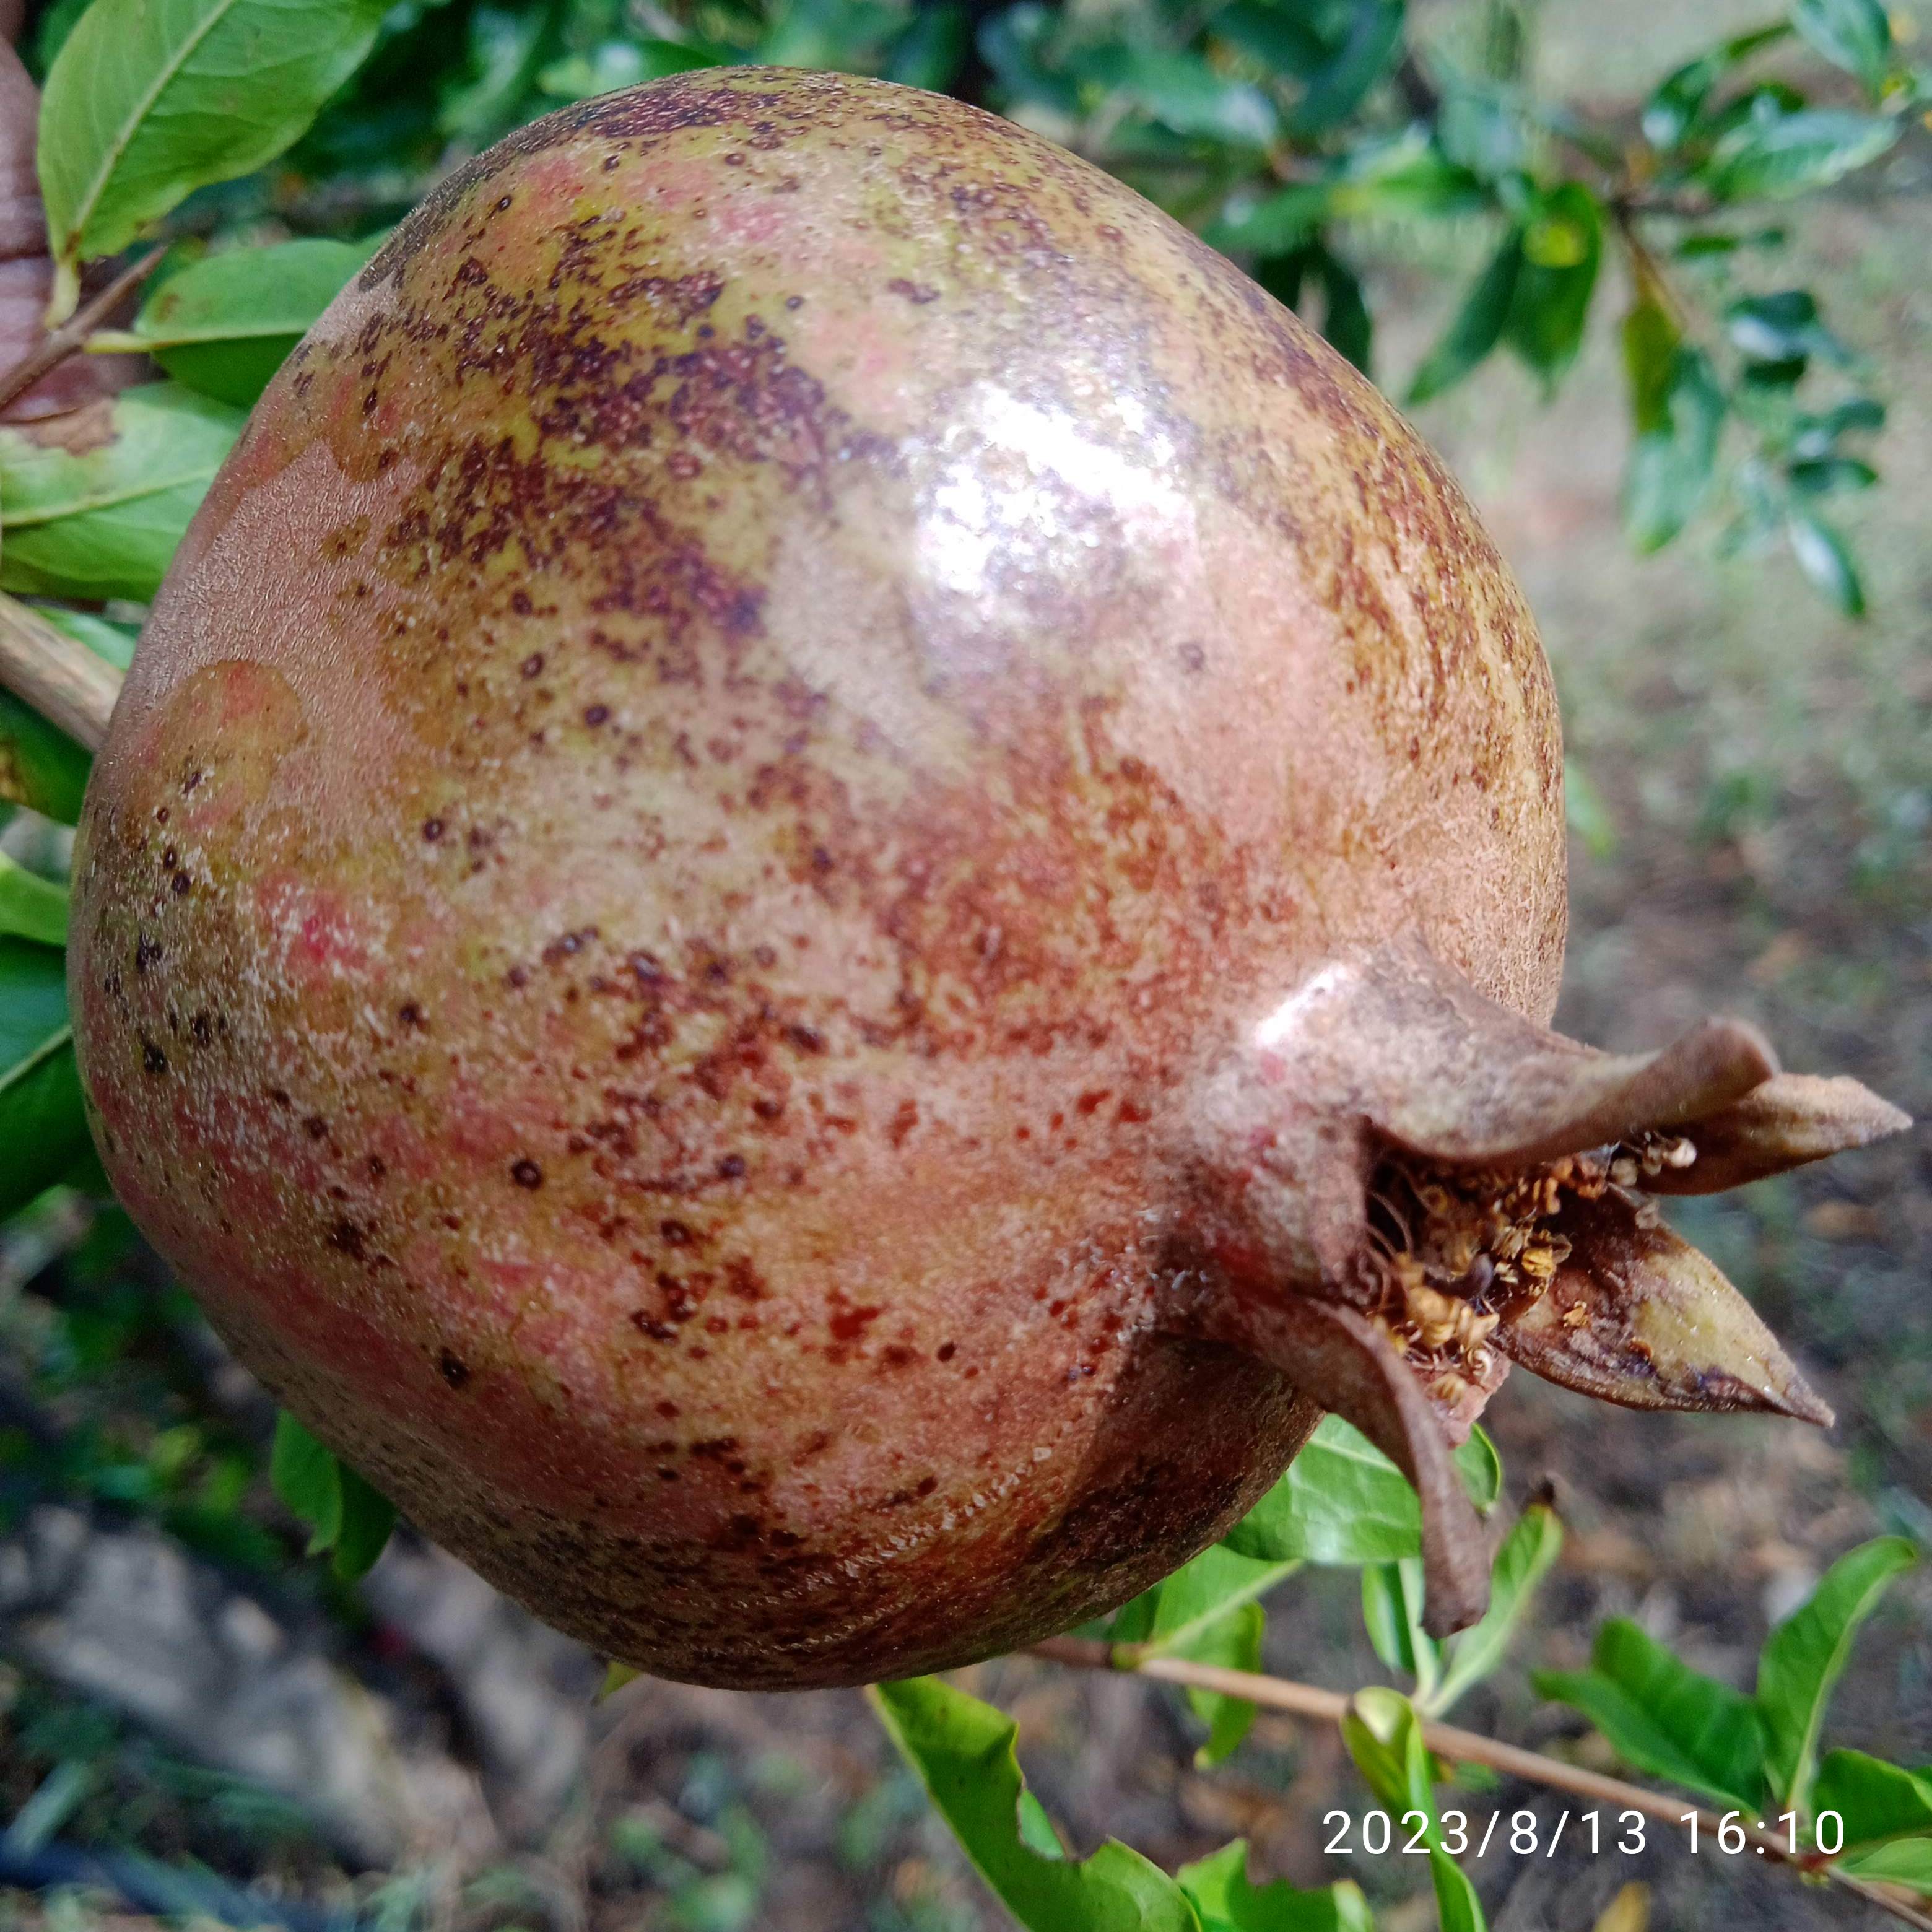
Label: Cercospora